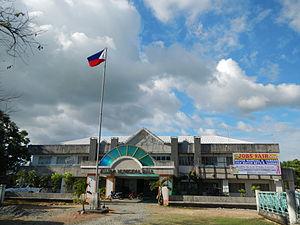
Aliaga est une localité de la province de Nueva Ecija, aux Philippines. En 2015, elle compte 63 543 habitants.